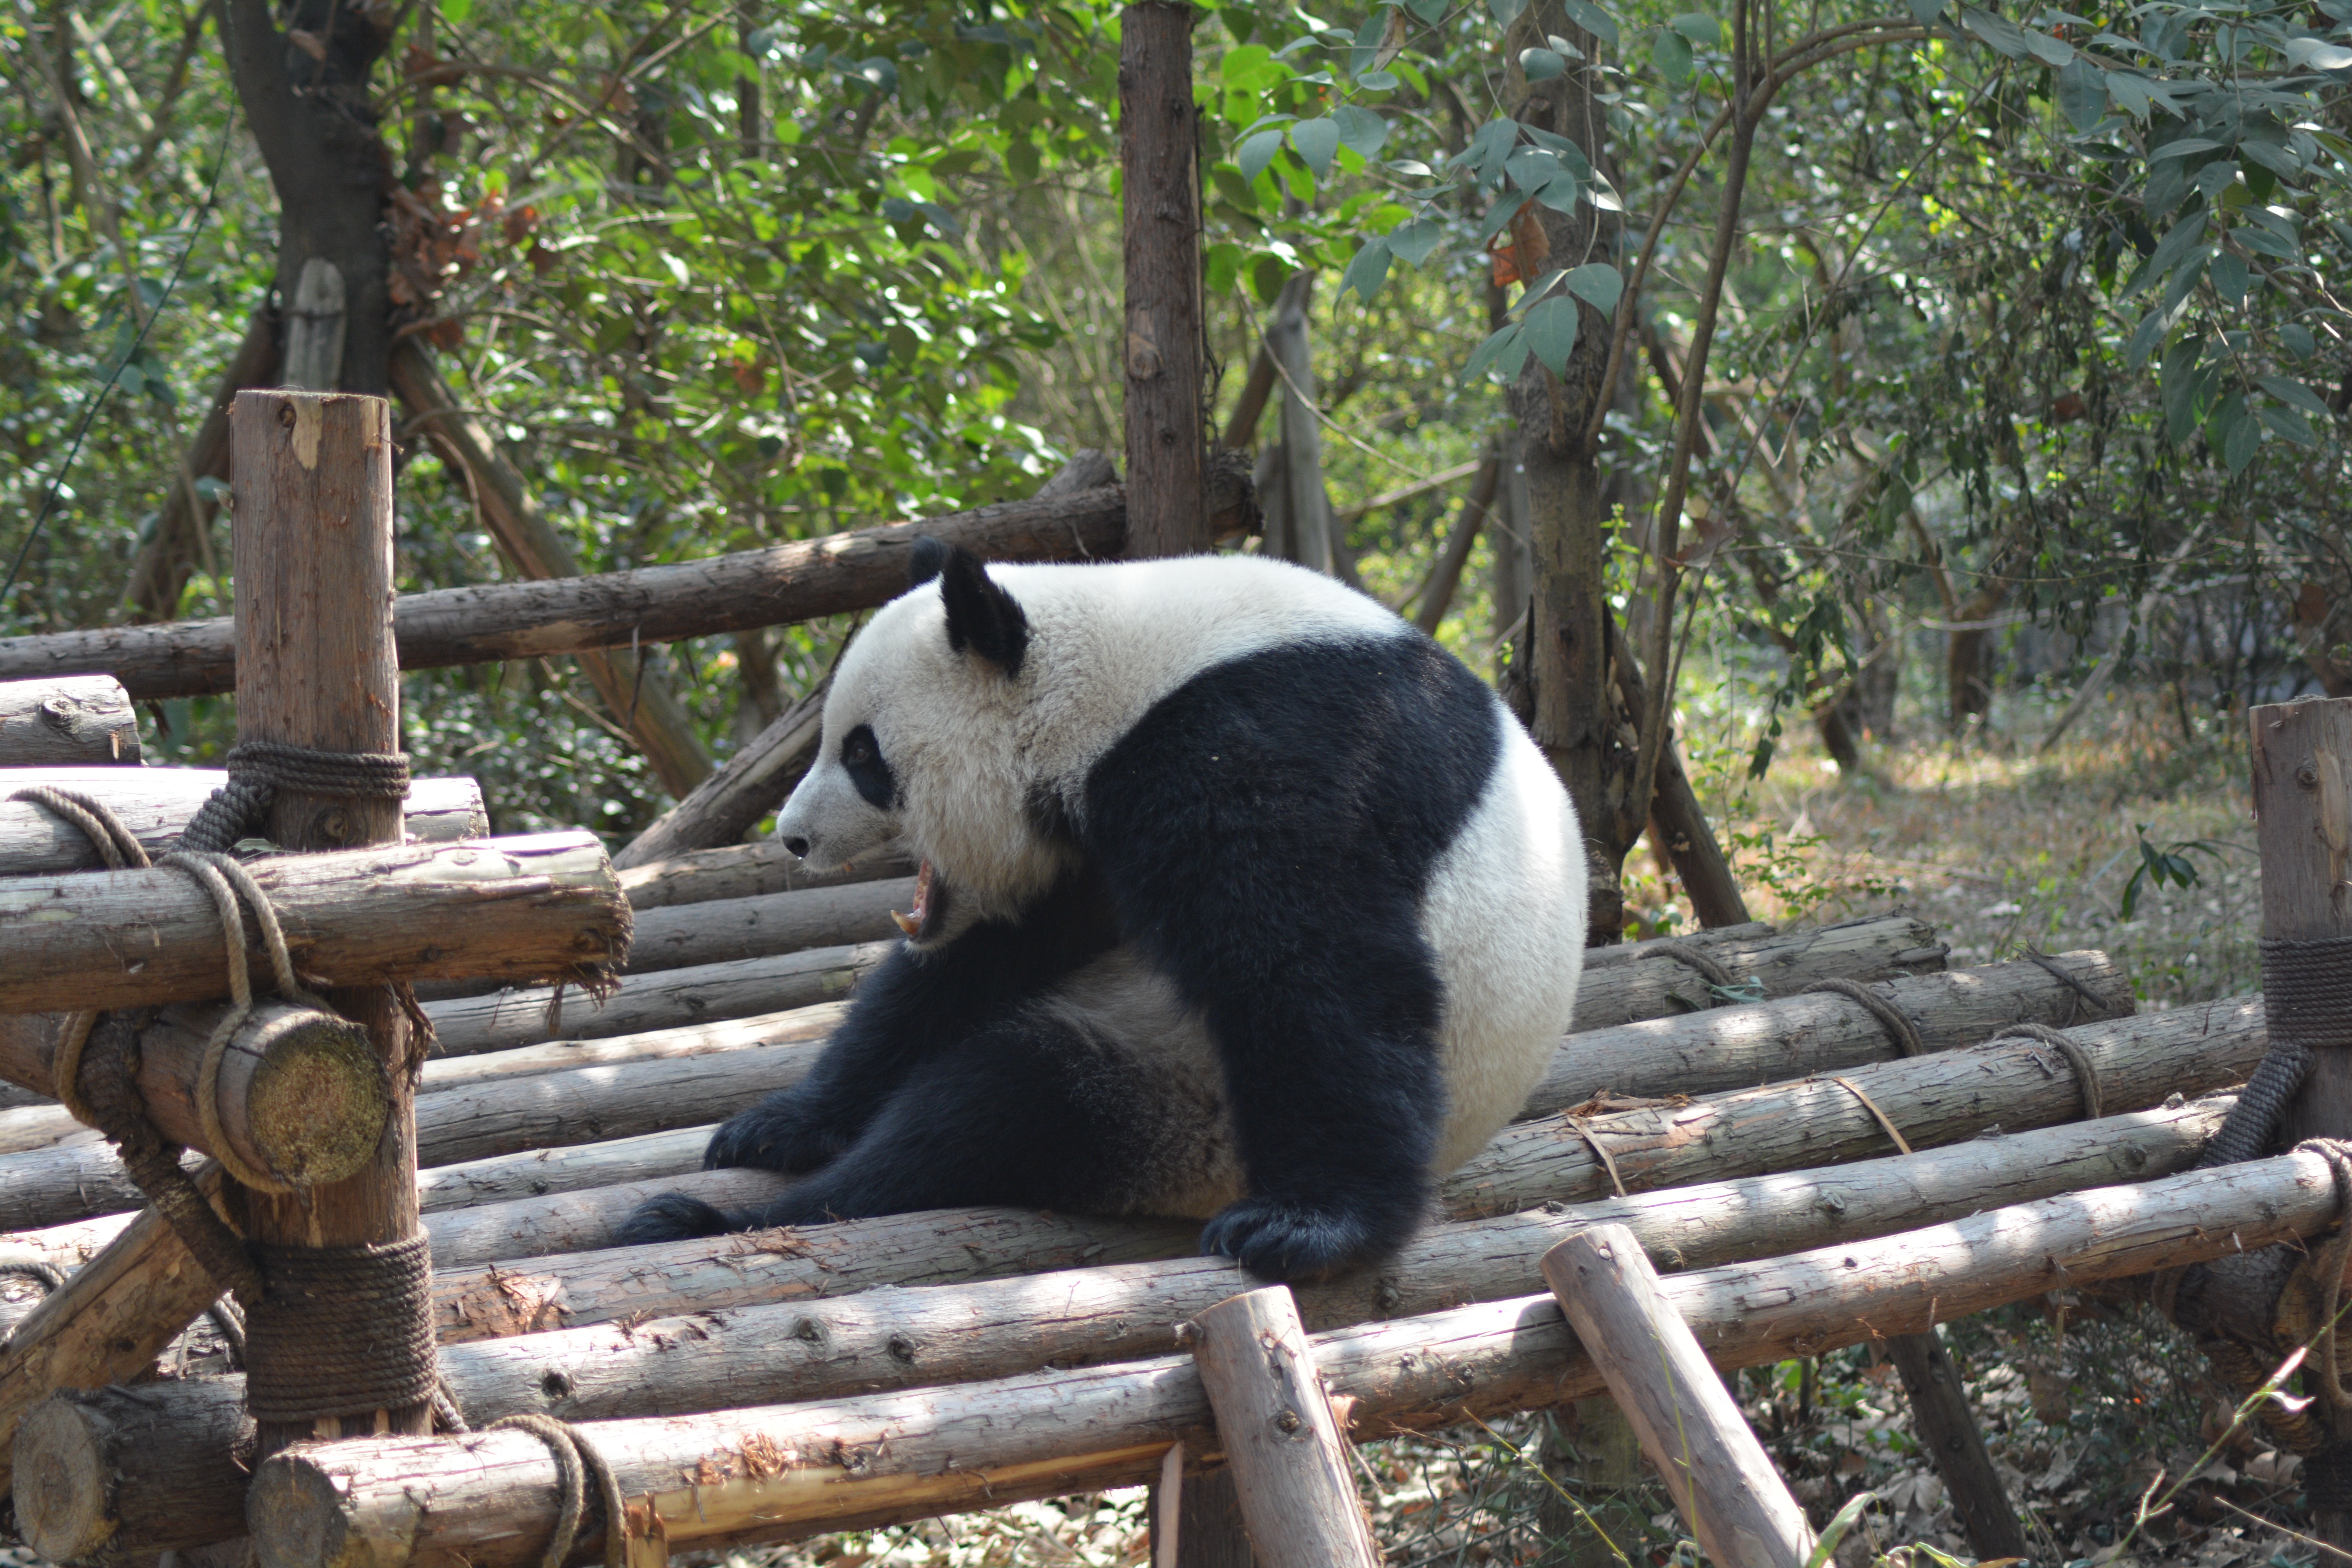
recreation, bear, wildlife, zoo, jungle, mammal, fauna, giant panda, outdoor recreation